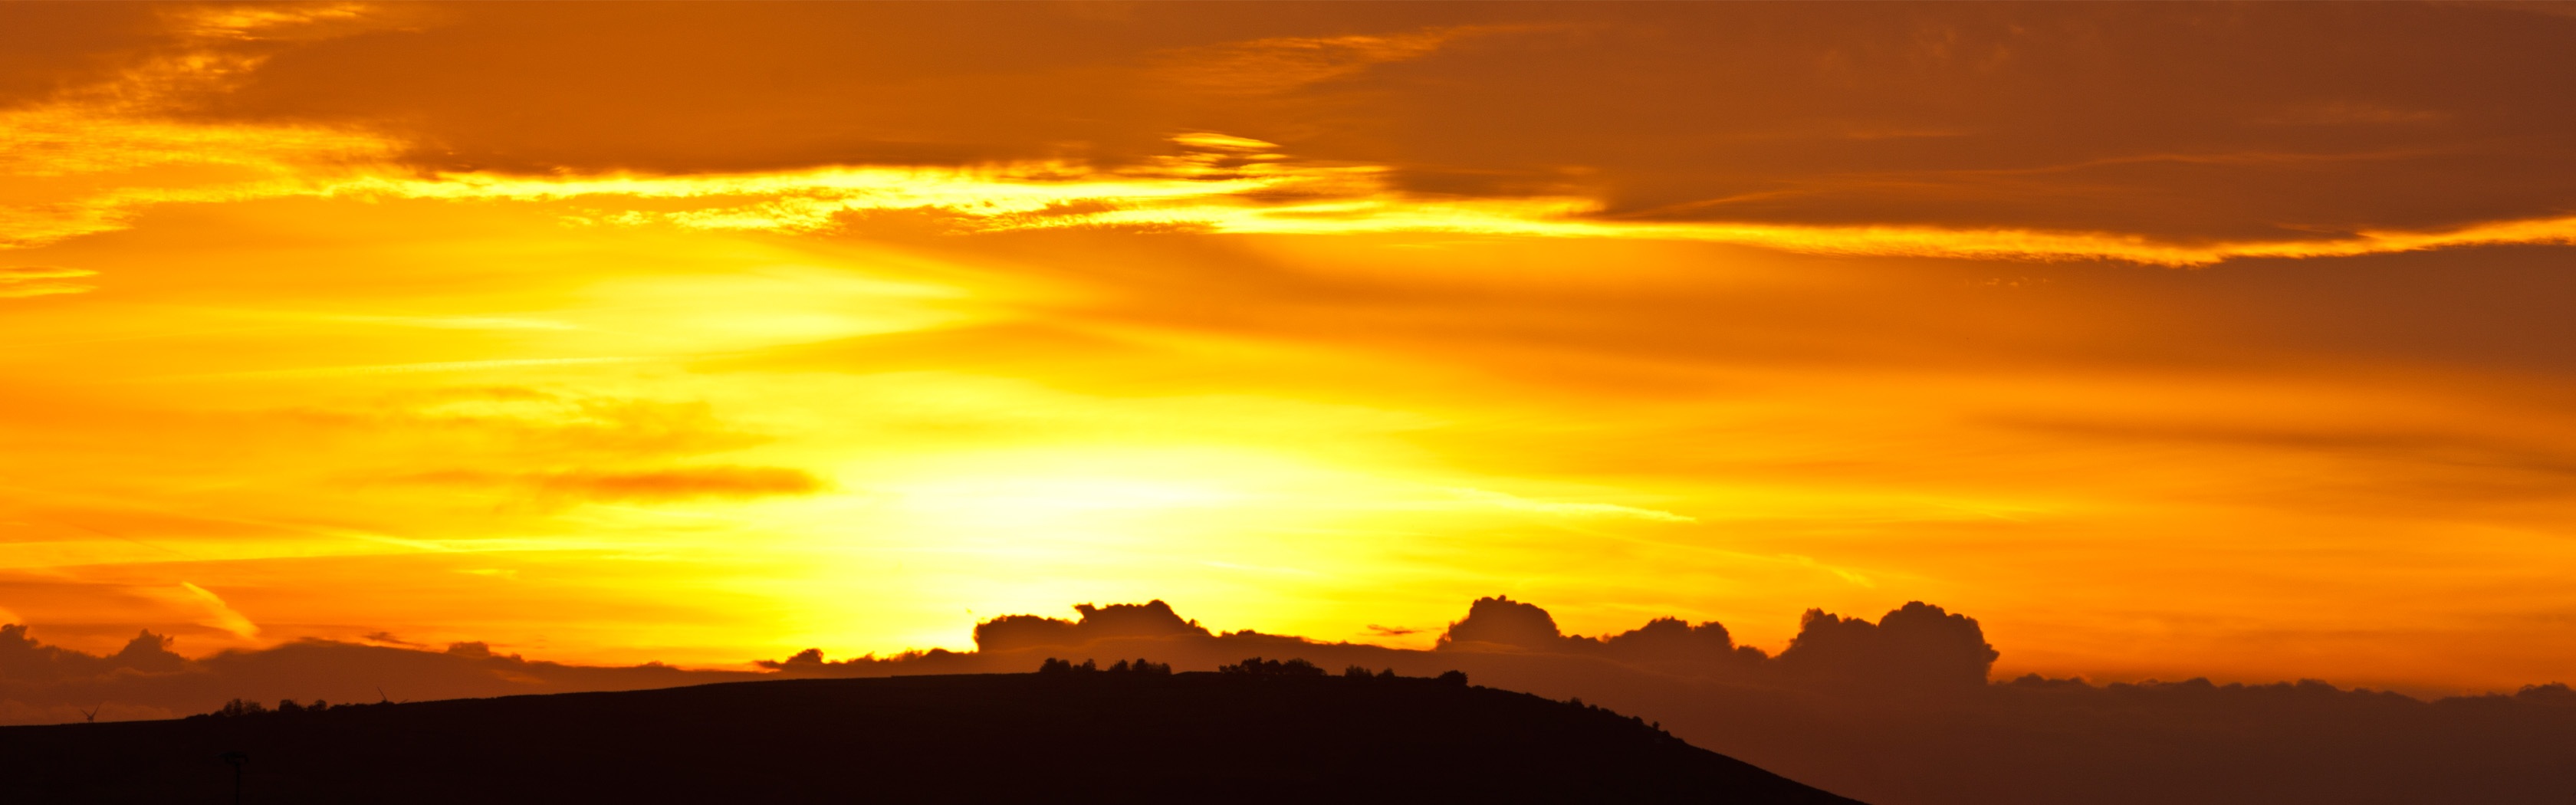
landscape, horizon, light, cloud, sky, sun, sunrise, sunset, sunlight, morning, hill, dawn, atmosphere, dusk, evening, orange, black, yellow, skies, mood, beginning, emergence, afterglow, at the beginning, cloud band, red sky at morning